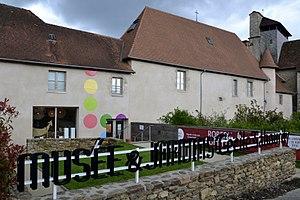
Entrée du musée et des jardins Cécile Sabourdy à Vicq-sur-Breuilh (Haute-Vienne, France).
Vicq-sur-Breuilh est une commune française située dans le département de la Haute-Vienne en région Nouvelle-Aquitaine.